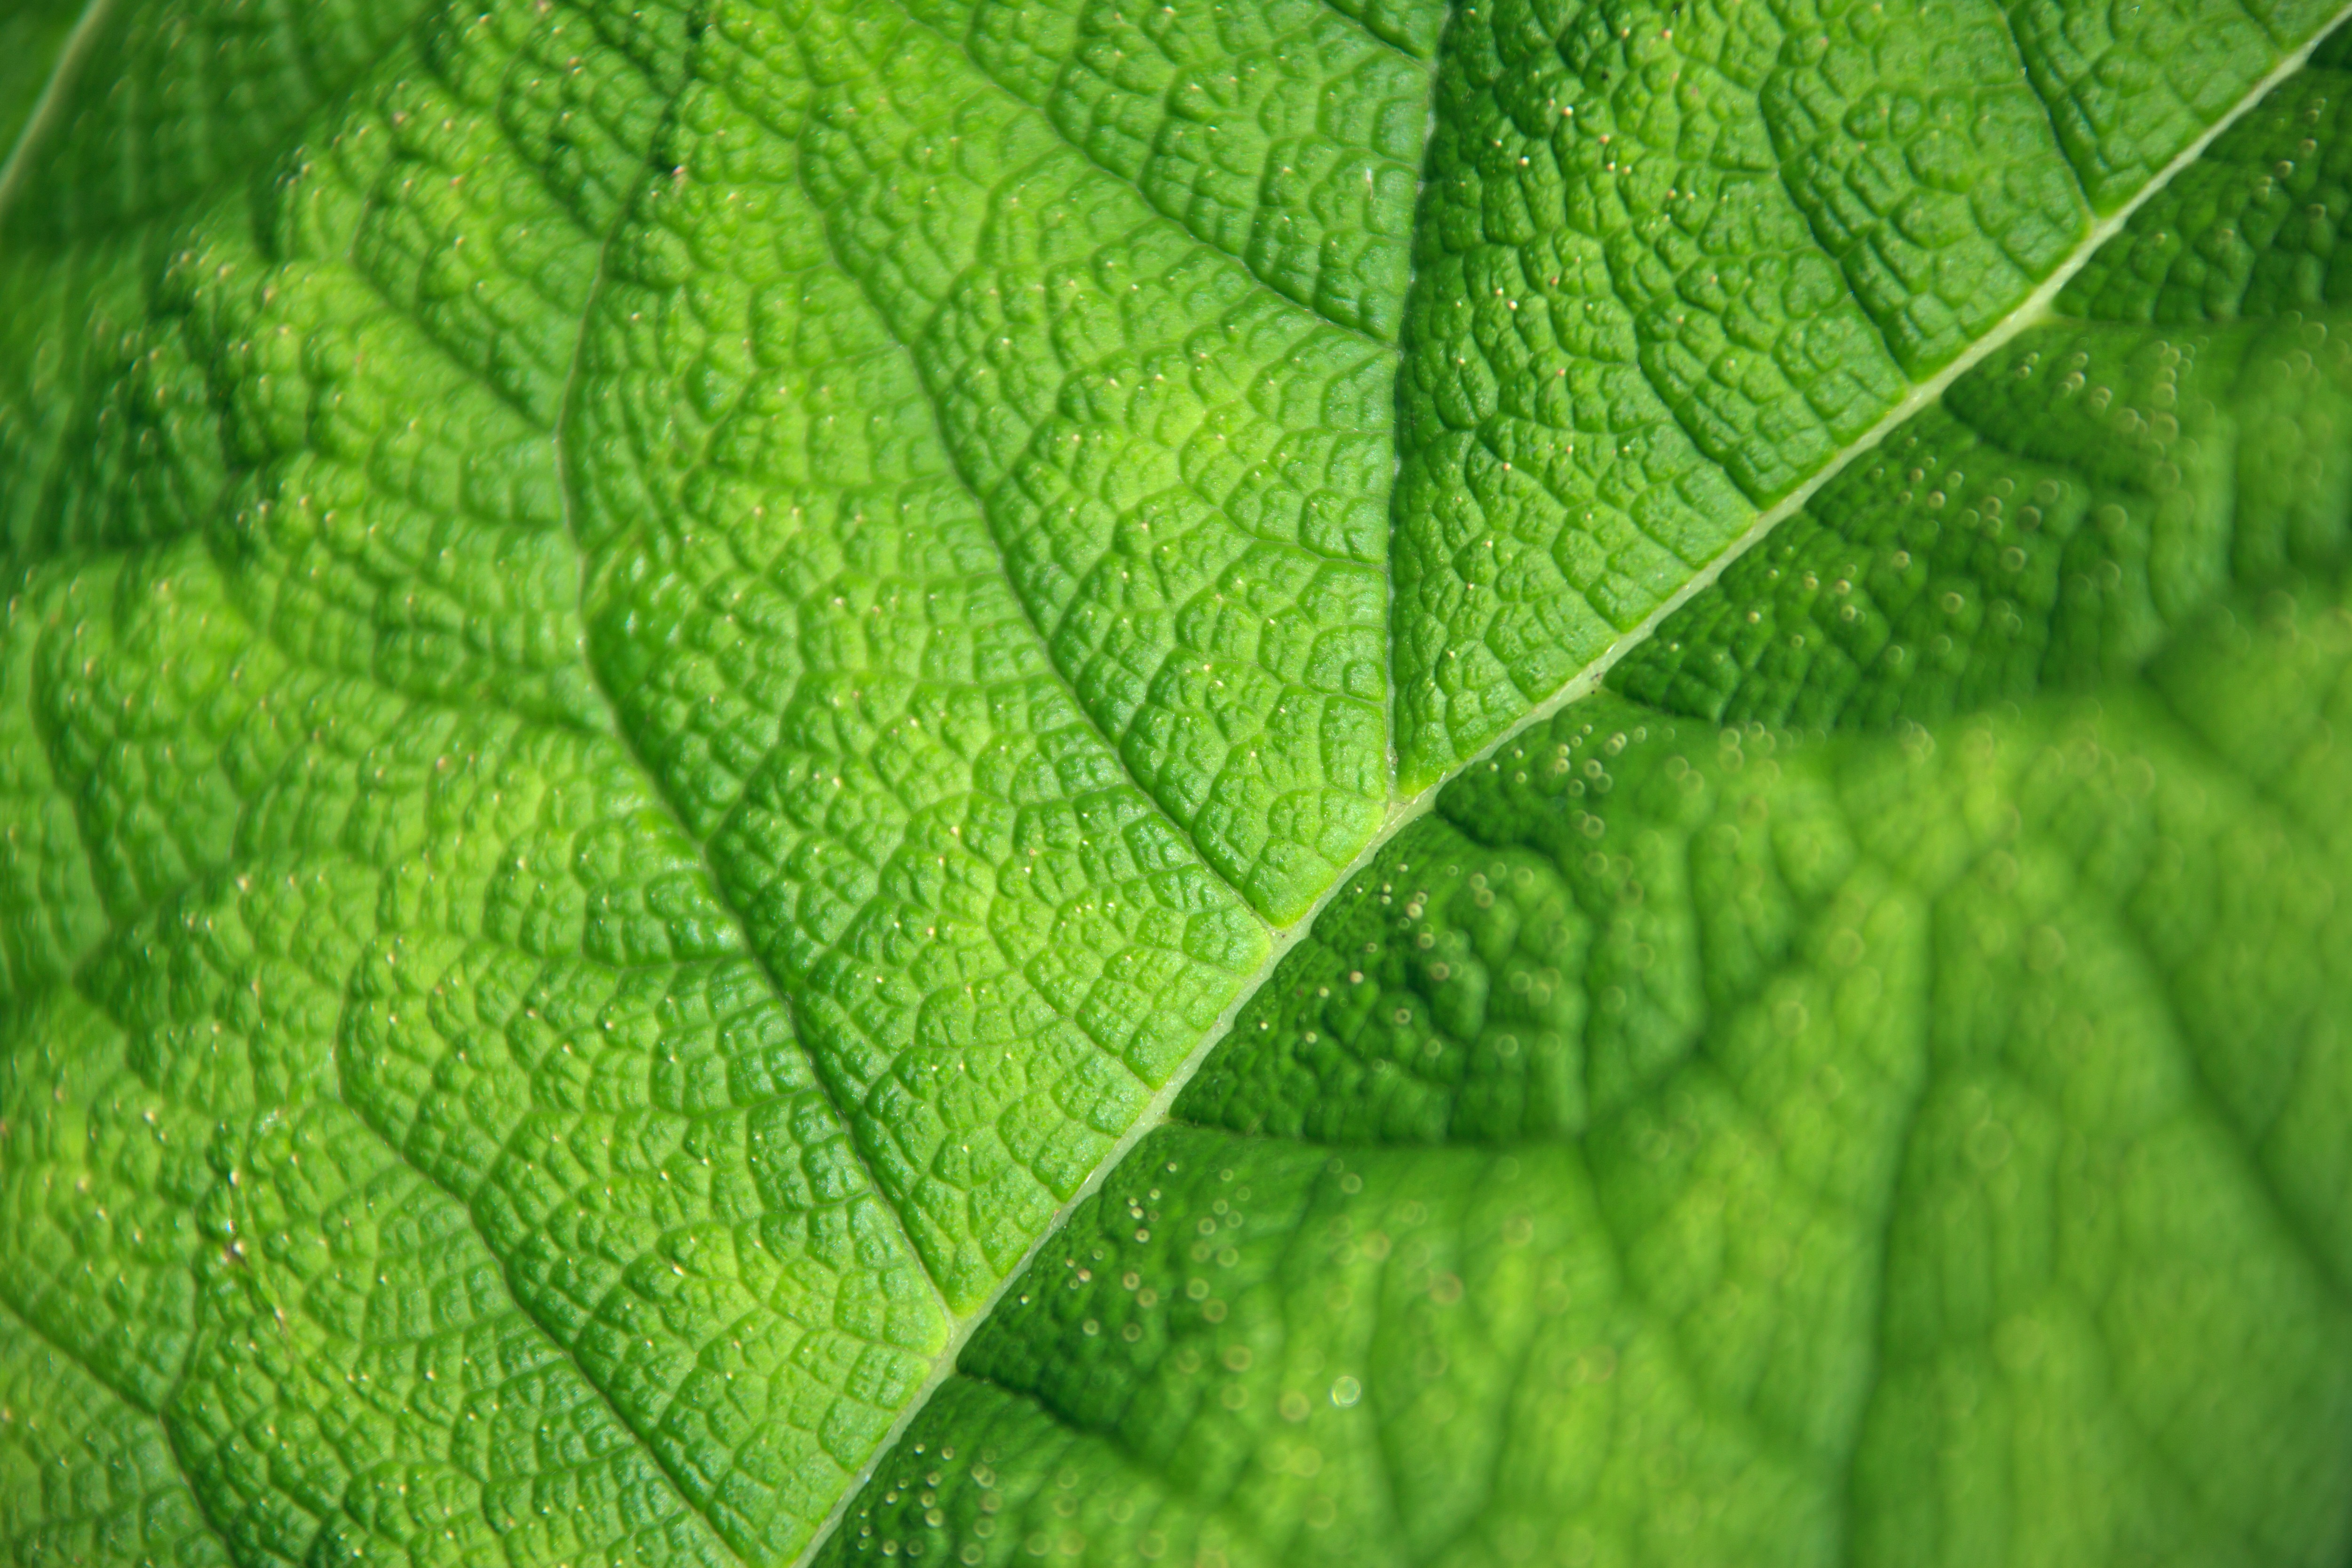
nature, structure, plant, texture, leaf, flower, foliage, pattern, green, herb, color, macro, natural, fresh, botany, flora, textured, close up, background, bright, detail, macro photography